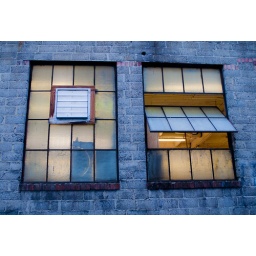
Some windows on a building in Seattle.